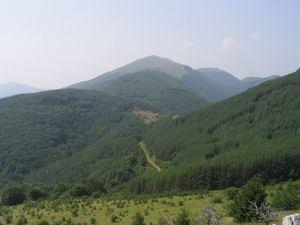
Les monts Ruj sont situés à l'ouest de la Bulgarie et au sud-est de la Serbie. Son point culminant est le mont Ruj, qui s'élève à 1 706 m d'altitude.